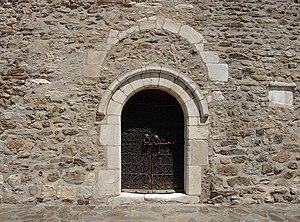
Entrée de l'église Saint-Saturnin (12ème siècle), Montesquieu des Albères (Pyrénées-Orientales, Languedoc-Roussillon, France) Català: Entrada de l'Església Sant Sadurní (segle XII), Montesquiu d'Albera (Pirineus Orientals, Llenguadoc-Rosselló, França) Español: Entrada de la Iglesia San Saturnino (siglo XII), Montesquieu des Albères (Pirineos Orientales, Languedoc-Rosellón, Francia)